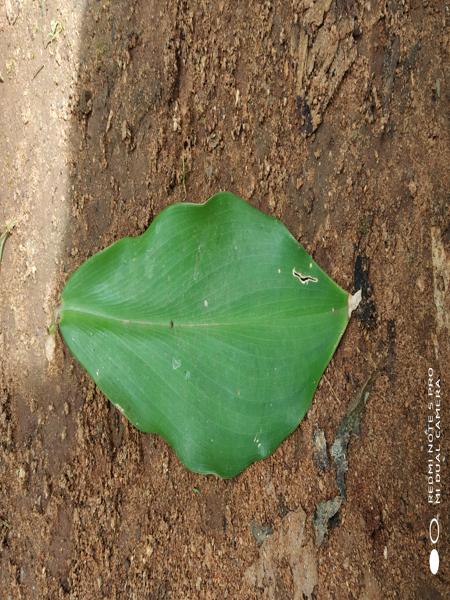
Plant: Insulin